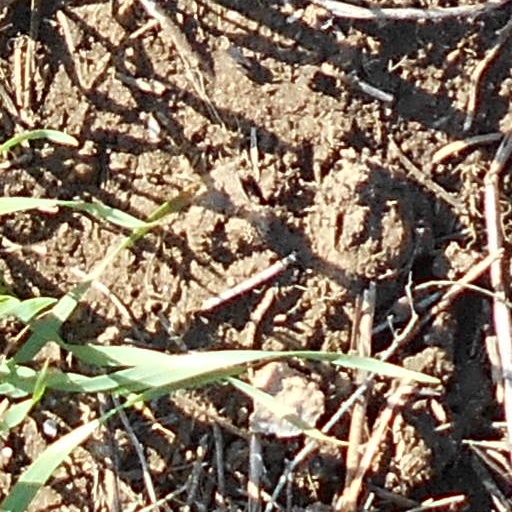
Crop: wheat